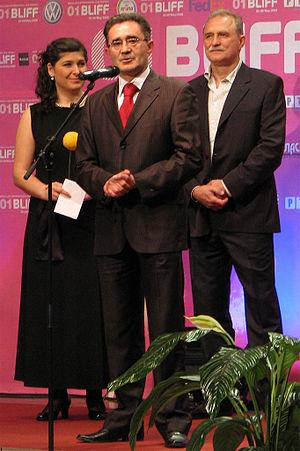
Le Festival international du film de Banja Luka, ou BLIFF, est un festival de cinéma qui se déroule à Banja Luka, la capitale de la République serbe de Bosnie, en Bosnie-Herzégovine. Il a été créé en 2008 et est organisé par l'Institut du film de Banja Luka et par l'Académie des arts de l'Université de Banja Luka.